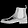
Label: Ankle boot